Edward Augustus Russell House

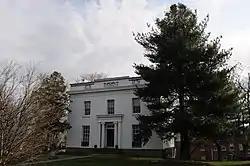
Photographed in 2012

The Edward Augustus Russell House is a Greek Revival house on the Wesleyan University campus in Middletown, Connecticut, USA. The house, at 318 High Street, faces west from the east side of High Street north of the corner at High and Court Streets. A large wooded lawn extends to the Honors College (Russell House 1828) property to the north. High Street between Church and Washington Streets was the most prestigious residential area in Middletown during the 19th century. It was later home to the Kappa Nu Kappa Fraternity of Wesleyan University. The structural system consists of load-bearing masonry with a flat roof, and materials include brick and flushboarding walls and a brownstone foundation.